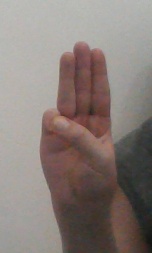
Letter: thaa